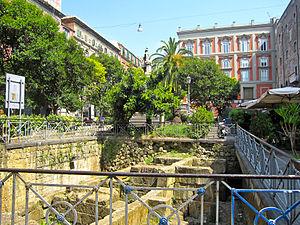
Le centre historique de Naples est un espace urbain antique influencé par différentes cultures successives qui ont toutes marqué de leur empreinte l'architecture et le réseau urbain napolitains.
Les places de Naples ont une valeur artistique, historique, architecturale et touristique remarquable ; leur histoire accompagne celle de la ville depuis des siècles, elles ont toujours fait partie intégrante de la vie urbaine, des marchés ou des grands événements publics et politiques : elles constituent un élément de charme supplémentaire de la ville.
La Piazza Bellini est une place située dans le centre historique de Naples, en Italie. La partie au sud est le Decumanus Maximus.